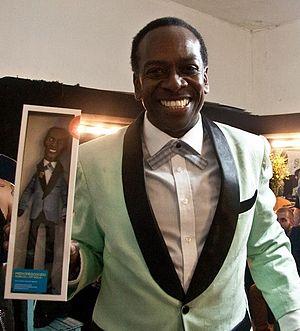
L'acteur Harry Waters Jr., connu pour son rôle de Marvin Berry dans Retour vers le futur, tenant une poupée de son personnage.
Retour vers le futur est un film de science-fiction américain réalisé par Robert Zemeckis, sorti en 1985.